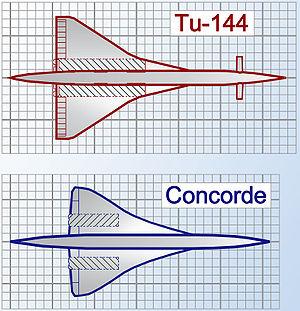
Le Tupolev Tu-144 est un avion de ligne supersonique quadriréacteur développé en URSS par le bureau d'études Tupolev. Avec le Concorde franco-britannique, ils sont les seuls avions civils supersoniques à avoir atteint la production. Destiné à être utilisé sur les lignes de la compagnie Aeroflot, il peut emporter, à une vitesse supérieure à Mach 2 et à une altitude de 20 000 m, de 98 à 120 passagers sur une distance de 3 080 à 6 200 km selon les versions.
Pour certains, la création du Tu-144 résulterait d'un véritable roman d'espionnage pendant la guerre froide, ce qui, expliquerait les ressemblances entre les deux avions. Néanmoins, même sans espionnage ces avions ne pouvaient que se ressembler fortement, étant donné leurs spécifications assez proches. La forme allongée, la voilure delta, le nombre de réacteurs et le nez inclinable sont des solutions identiques pour des problèmes identiques et ne constituent pas une preuve d'espionnage. D'ailleurs ces caractéristiques se retrouvent aussi sur les prototypes de SST américains : Boeing 2707, Lockheed L-2000 et Mcdonnell- Douglas AST. Les lois aérodynamiques sont bien sûr les mêmes pour tout le monde et requièrent des formes bien précises en régime supersonique.